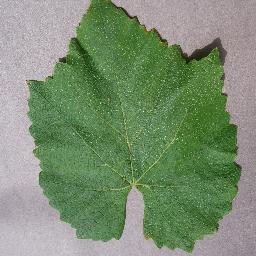
Label: Grape___healthy